Garibaldi Volcanic Belt

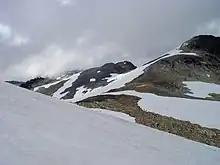
Volcanic rubble in the Mount Cayley area. Its ridge-like structure provides easy travel to the north towards Mount Fee.

Lying at the northern portion of the Mount Cayley volcanic field is a subglacial volcano named Slag Hill. At least two geologic units compose the edifice. Slag Hill proper consists of andesite lava flows and small amounts of pyroclastic rock. Lying on the western portion of Slag Hill is a lava flow that likely erupted less than 10,000 years ago due to the lack of features indicating volcano-ice interactions. The Slag Hill flow-dominated tuya northeast of Slag Hill proper consists of a flat-topped, steep-sided pile of andesite. It protrudes through remnants of volcanic material erupted from the Slag Hill proper, but it represents a separate volcanic vent due to its geographical appearance. This small subglacial volcano possibly formed between 25,000 and 10,000 years ago throughout the waning stages of the Fraser Glaciation.